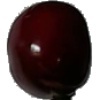
Label: cherry